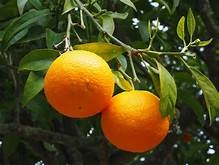
Label: mandarine